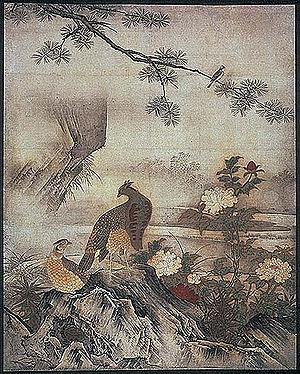
L'époque Sengoku est une époque de l'histoire du Japon marquée par des turbulences sociales, des intrigues politiques et des conflits militaires quasi permanents, qui s'étend du milieu du XVᵉ siècle à la fin du XVIᵉ siècle au Japon. Au sens strict, cette période débute à la fin des guerres d'Ōnin en 1477 et dure jusqu'en 1573, lorsque le seigneur de la guerre Oda Nobunaga destitue le dernier shogun Ashikaga. Elle couvre approximativement la seconde moitié de l'époque de Muromachi entendue au sens large, qui correspond au shogunat des Ashikaga et s'étend de 1336 à 1573.
Kanō Motonobu, nom familier: Shirojirō, nom de pinceau: Eisen, Gyokusen, né le 26 août 1476, mort le 5 novembre 1559. Peintre japonais.